History of Dedham, Massachusetts, 1800–1899

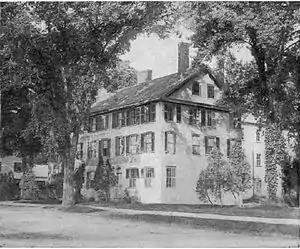
The Norfolk House was built in 1802 and once hosted a speech by Abraham Lincoln.

Due to the growth of the Catholic population, about 200 parishioners in East Dedham were reassigned in January 1878 to Father Richard Barry's care in the Germantown Association's Chapel (St. Theresa's Church) in West Roxbury. This left St. Mary's parish small and with few resources.